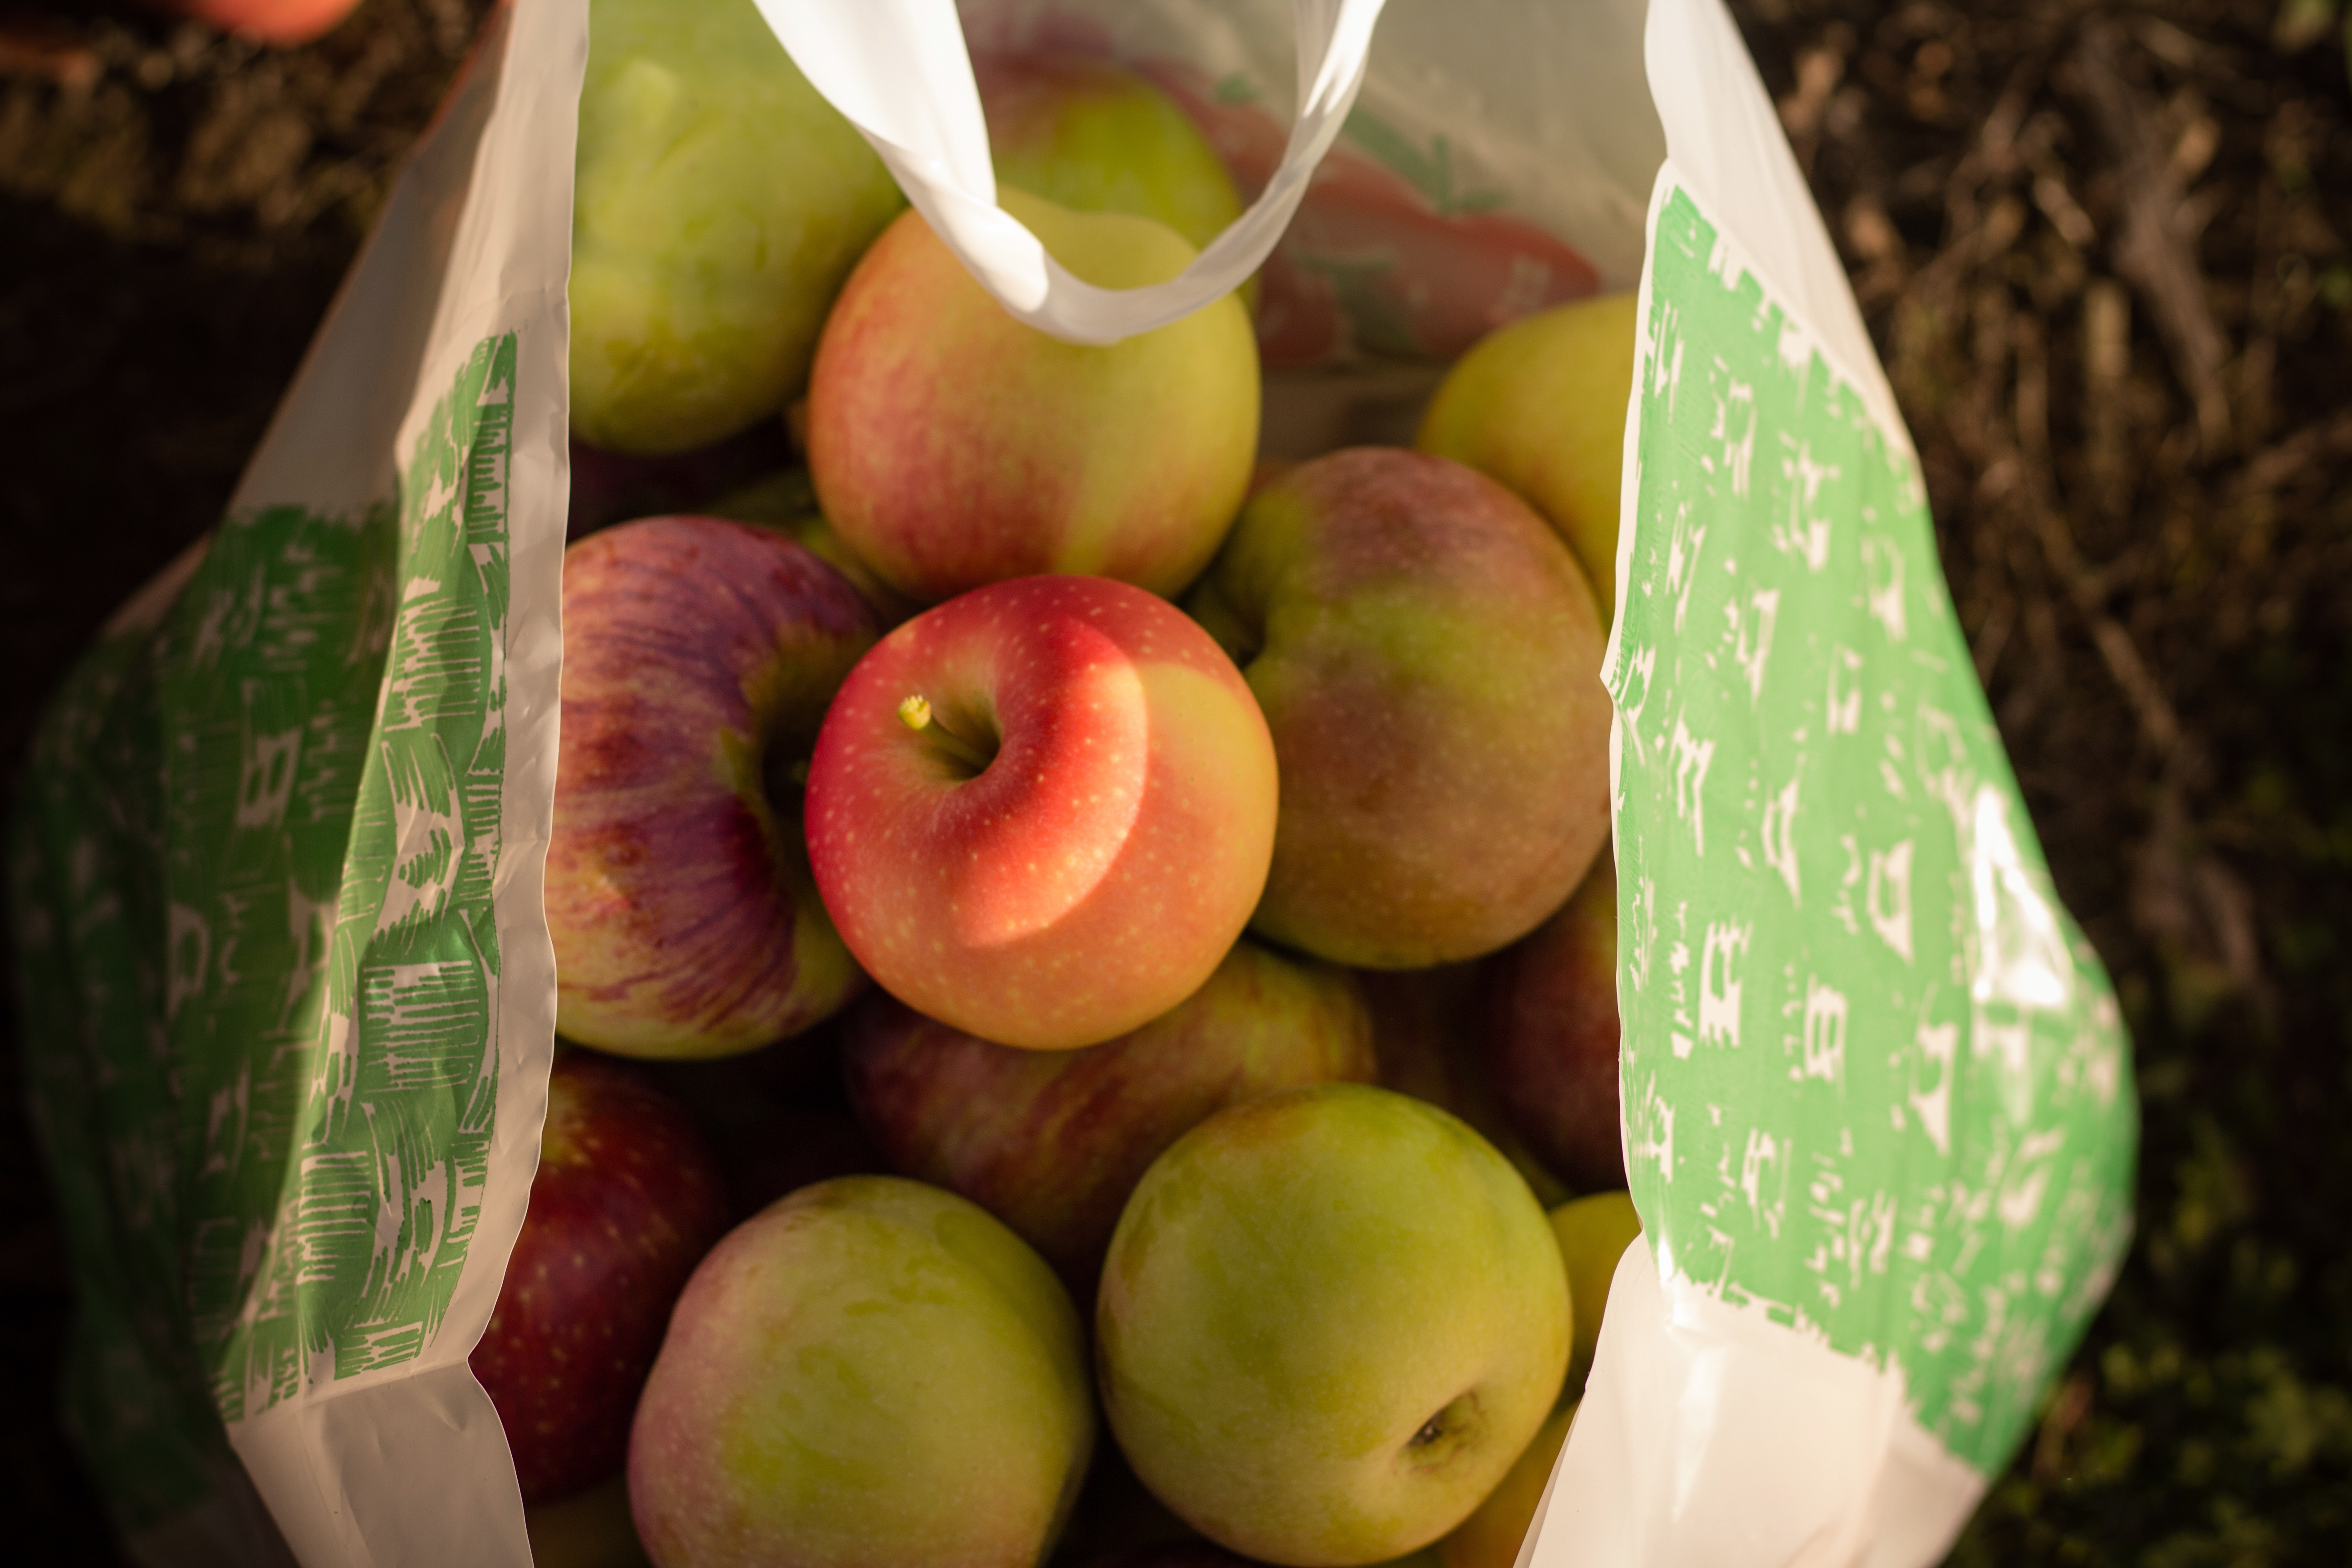
apple, plant, fruit, food, produce, flowering plant, rose family, land plant